National University of Computer and Emerging Sciences

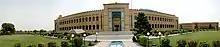
Karachi campus

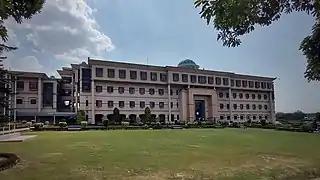
Islamabad Campus

The National University of Computer and Emerging Sciences (NUCES), commonly known as Foundation for Advancement of Science and Technology (FAST), is a private research university with multiple campuses in different cities of Pakistan.